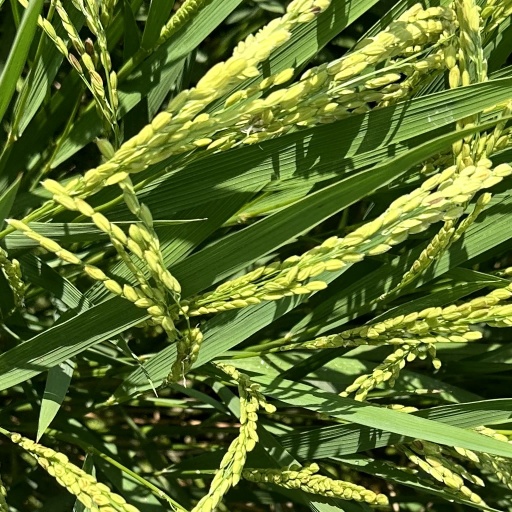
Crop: rice